Wien Air Alaska

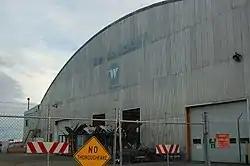
Former Wien Air Alaska hangarin Fairbanks, Alaska, in 2006

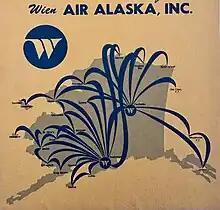
Wien Air Alaska September 1977 Route Map.

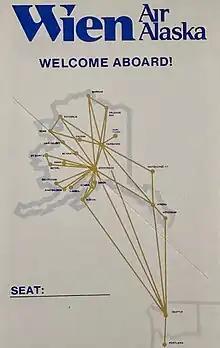
Wien Air Alaska Route Map, September 1981

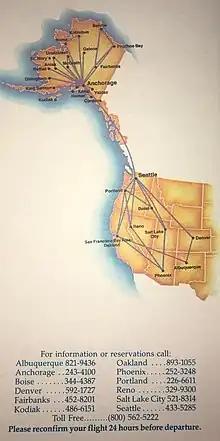
Wien Air Alaska Route Map at the height of their expansion, March 1984

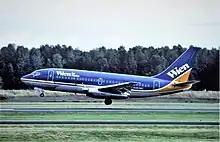
Boeing 737-200 N493WC Combi in 1983

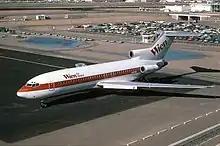
Wien Air Alaska Boeing 727-100 N40481 Leased from Continental in 1984

On 20 Oct. 1928, Wien Alaska Airways, Inc. was incorporated with Noel as president, Ralph as vice-president, and Miners and Merchants Bank president Granville (Grant) R. Jackson as secretary. The new company built a hangar at Weeks Field and promptly ordered a Hamilton Metalplane.